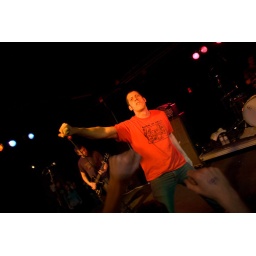
paint it black at the black cat in washington dc, 2008